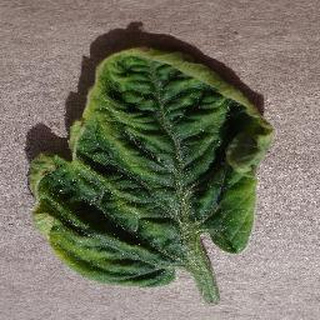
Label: tomato_yellow_leaf_curl_virus